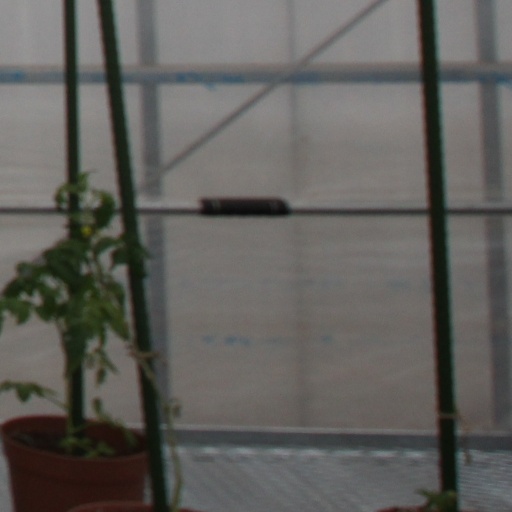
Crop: tomato